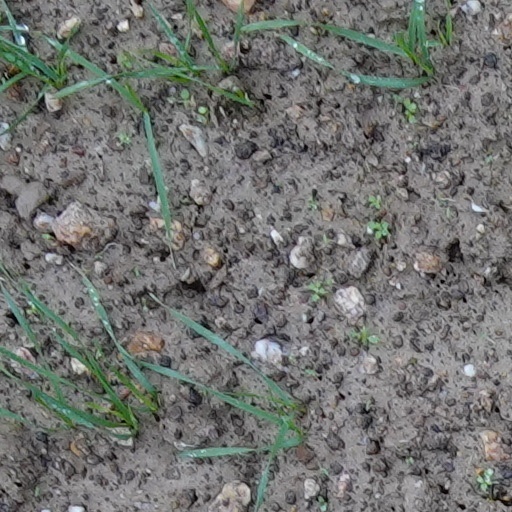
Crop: wheat